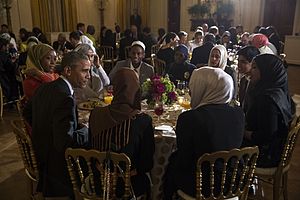
Iftar
Barack Obama lægger hus til iftar i Det Hvide Hus.
Iftar eller Fatoor er inden for islam det måltid, der indtages efter solnedgang i måneden ramadan. Iftar er afslutningen på ramadanens daglige faste, mens måltidet før solopgang kaldes for suhoor. Iftar afholdes ofte som fællesmåltid med venner og familie i en moské. Moskéer kan også arrangere iftar for fattige.